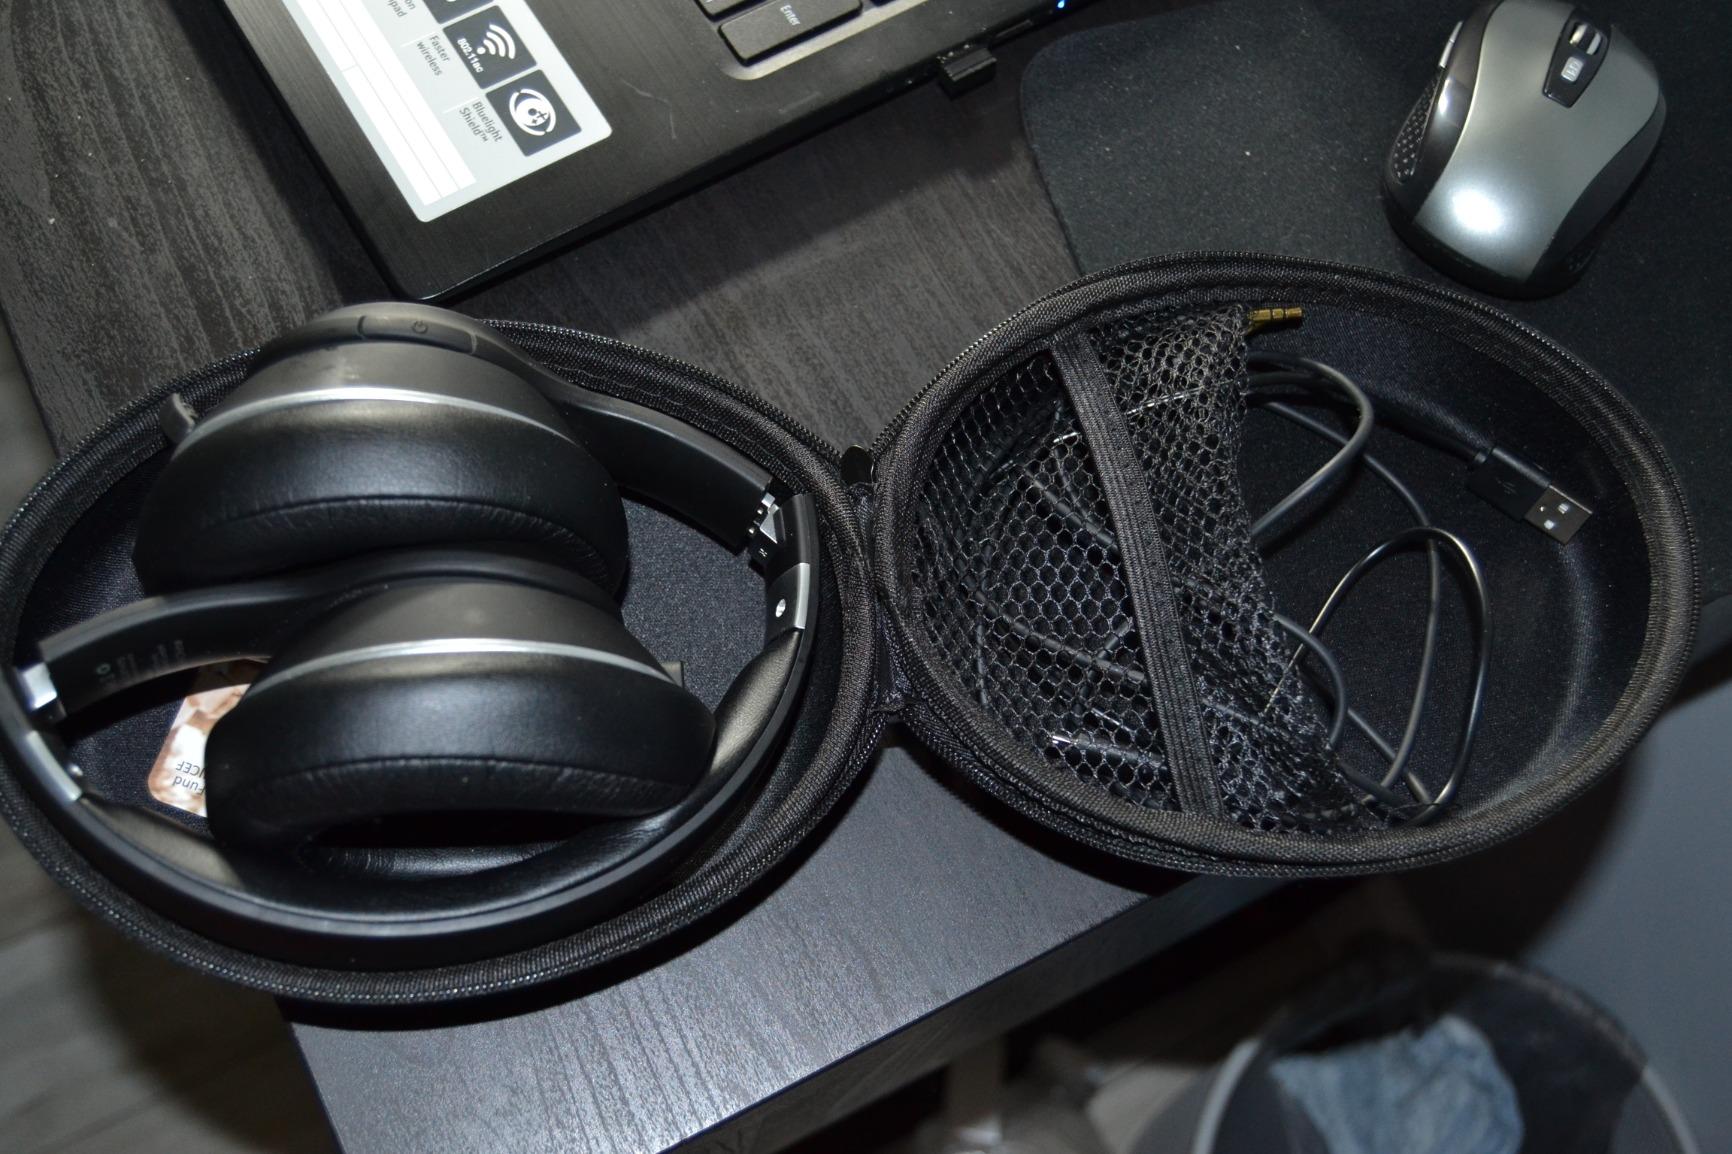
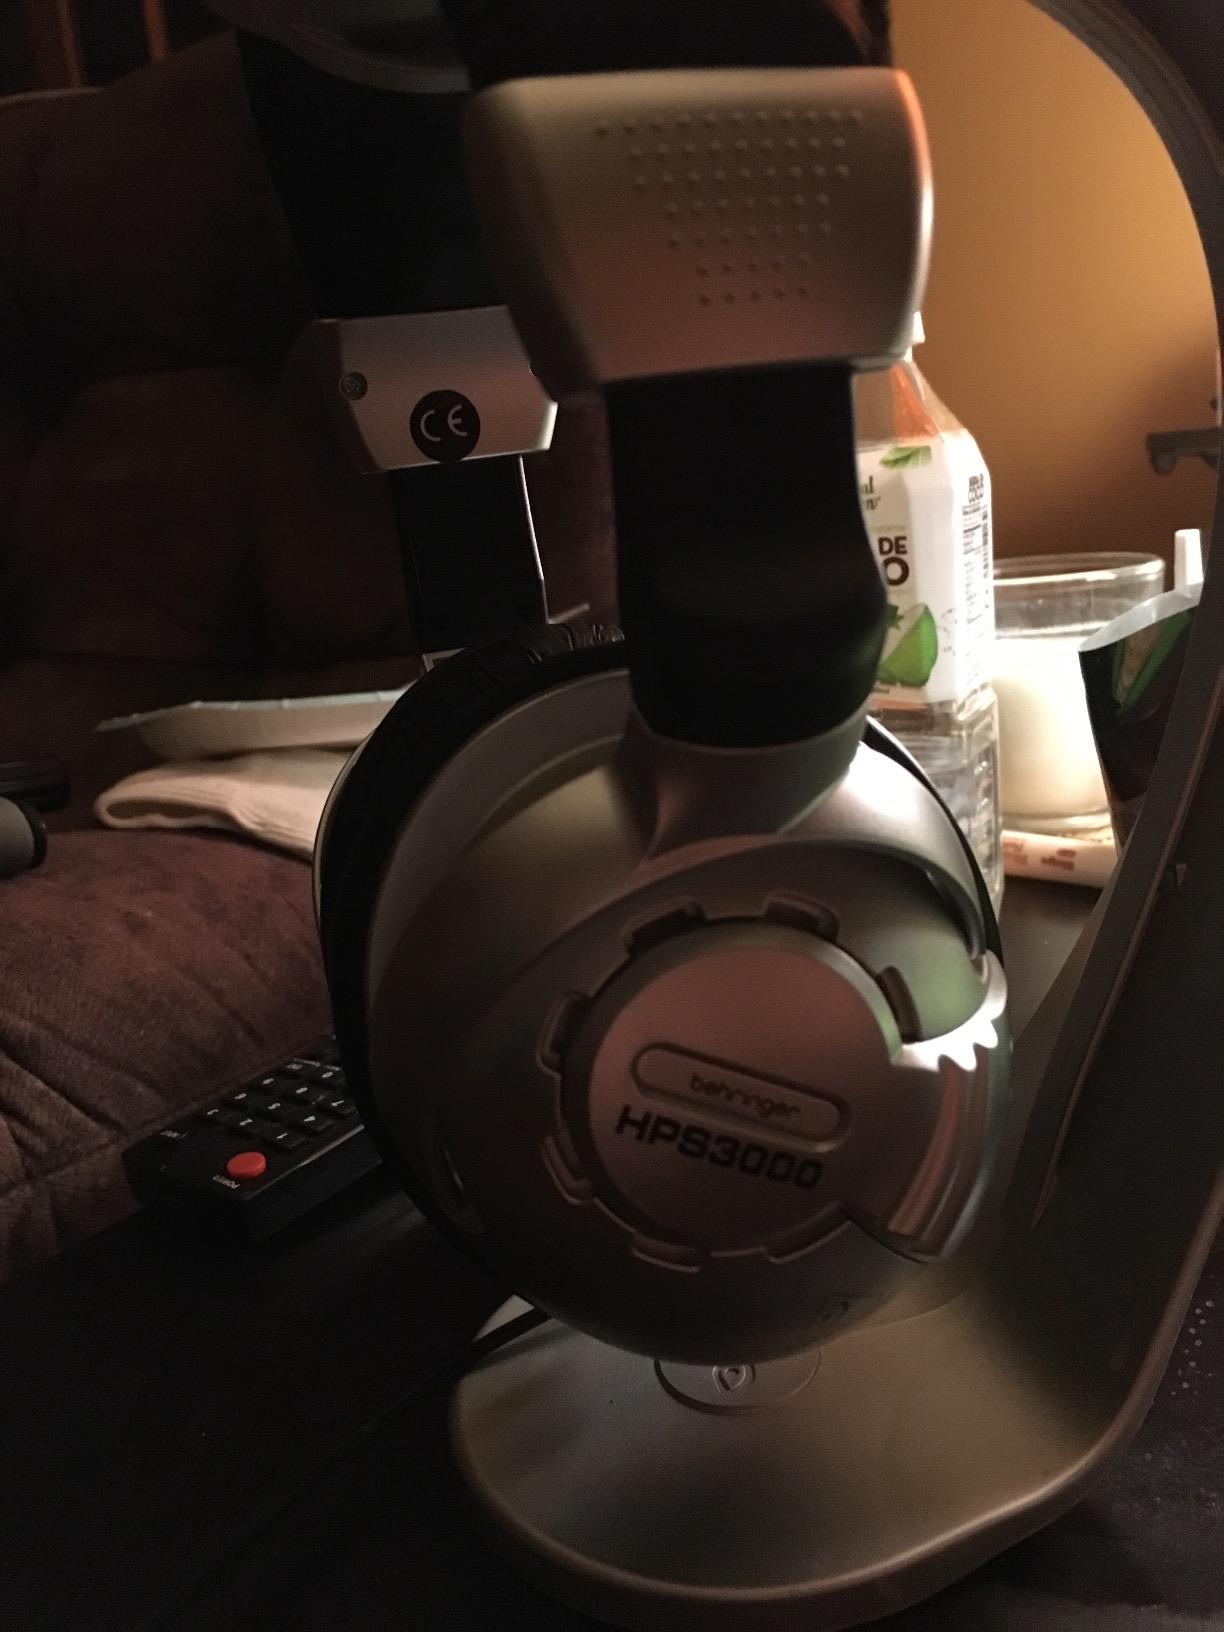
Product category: headphones
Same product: no